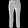
Label: Trouser